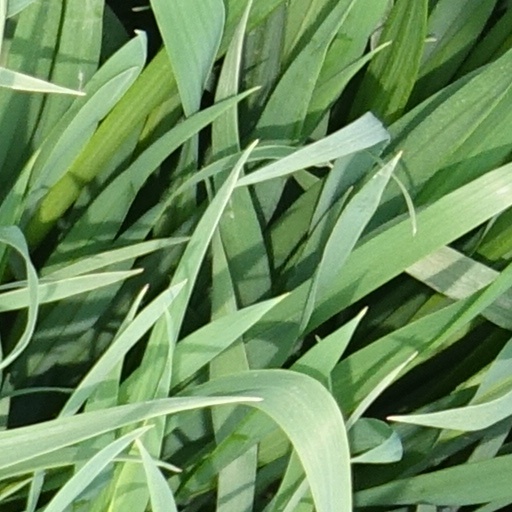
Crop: wheat